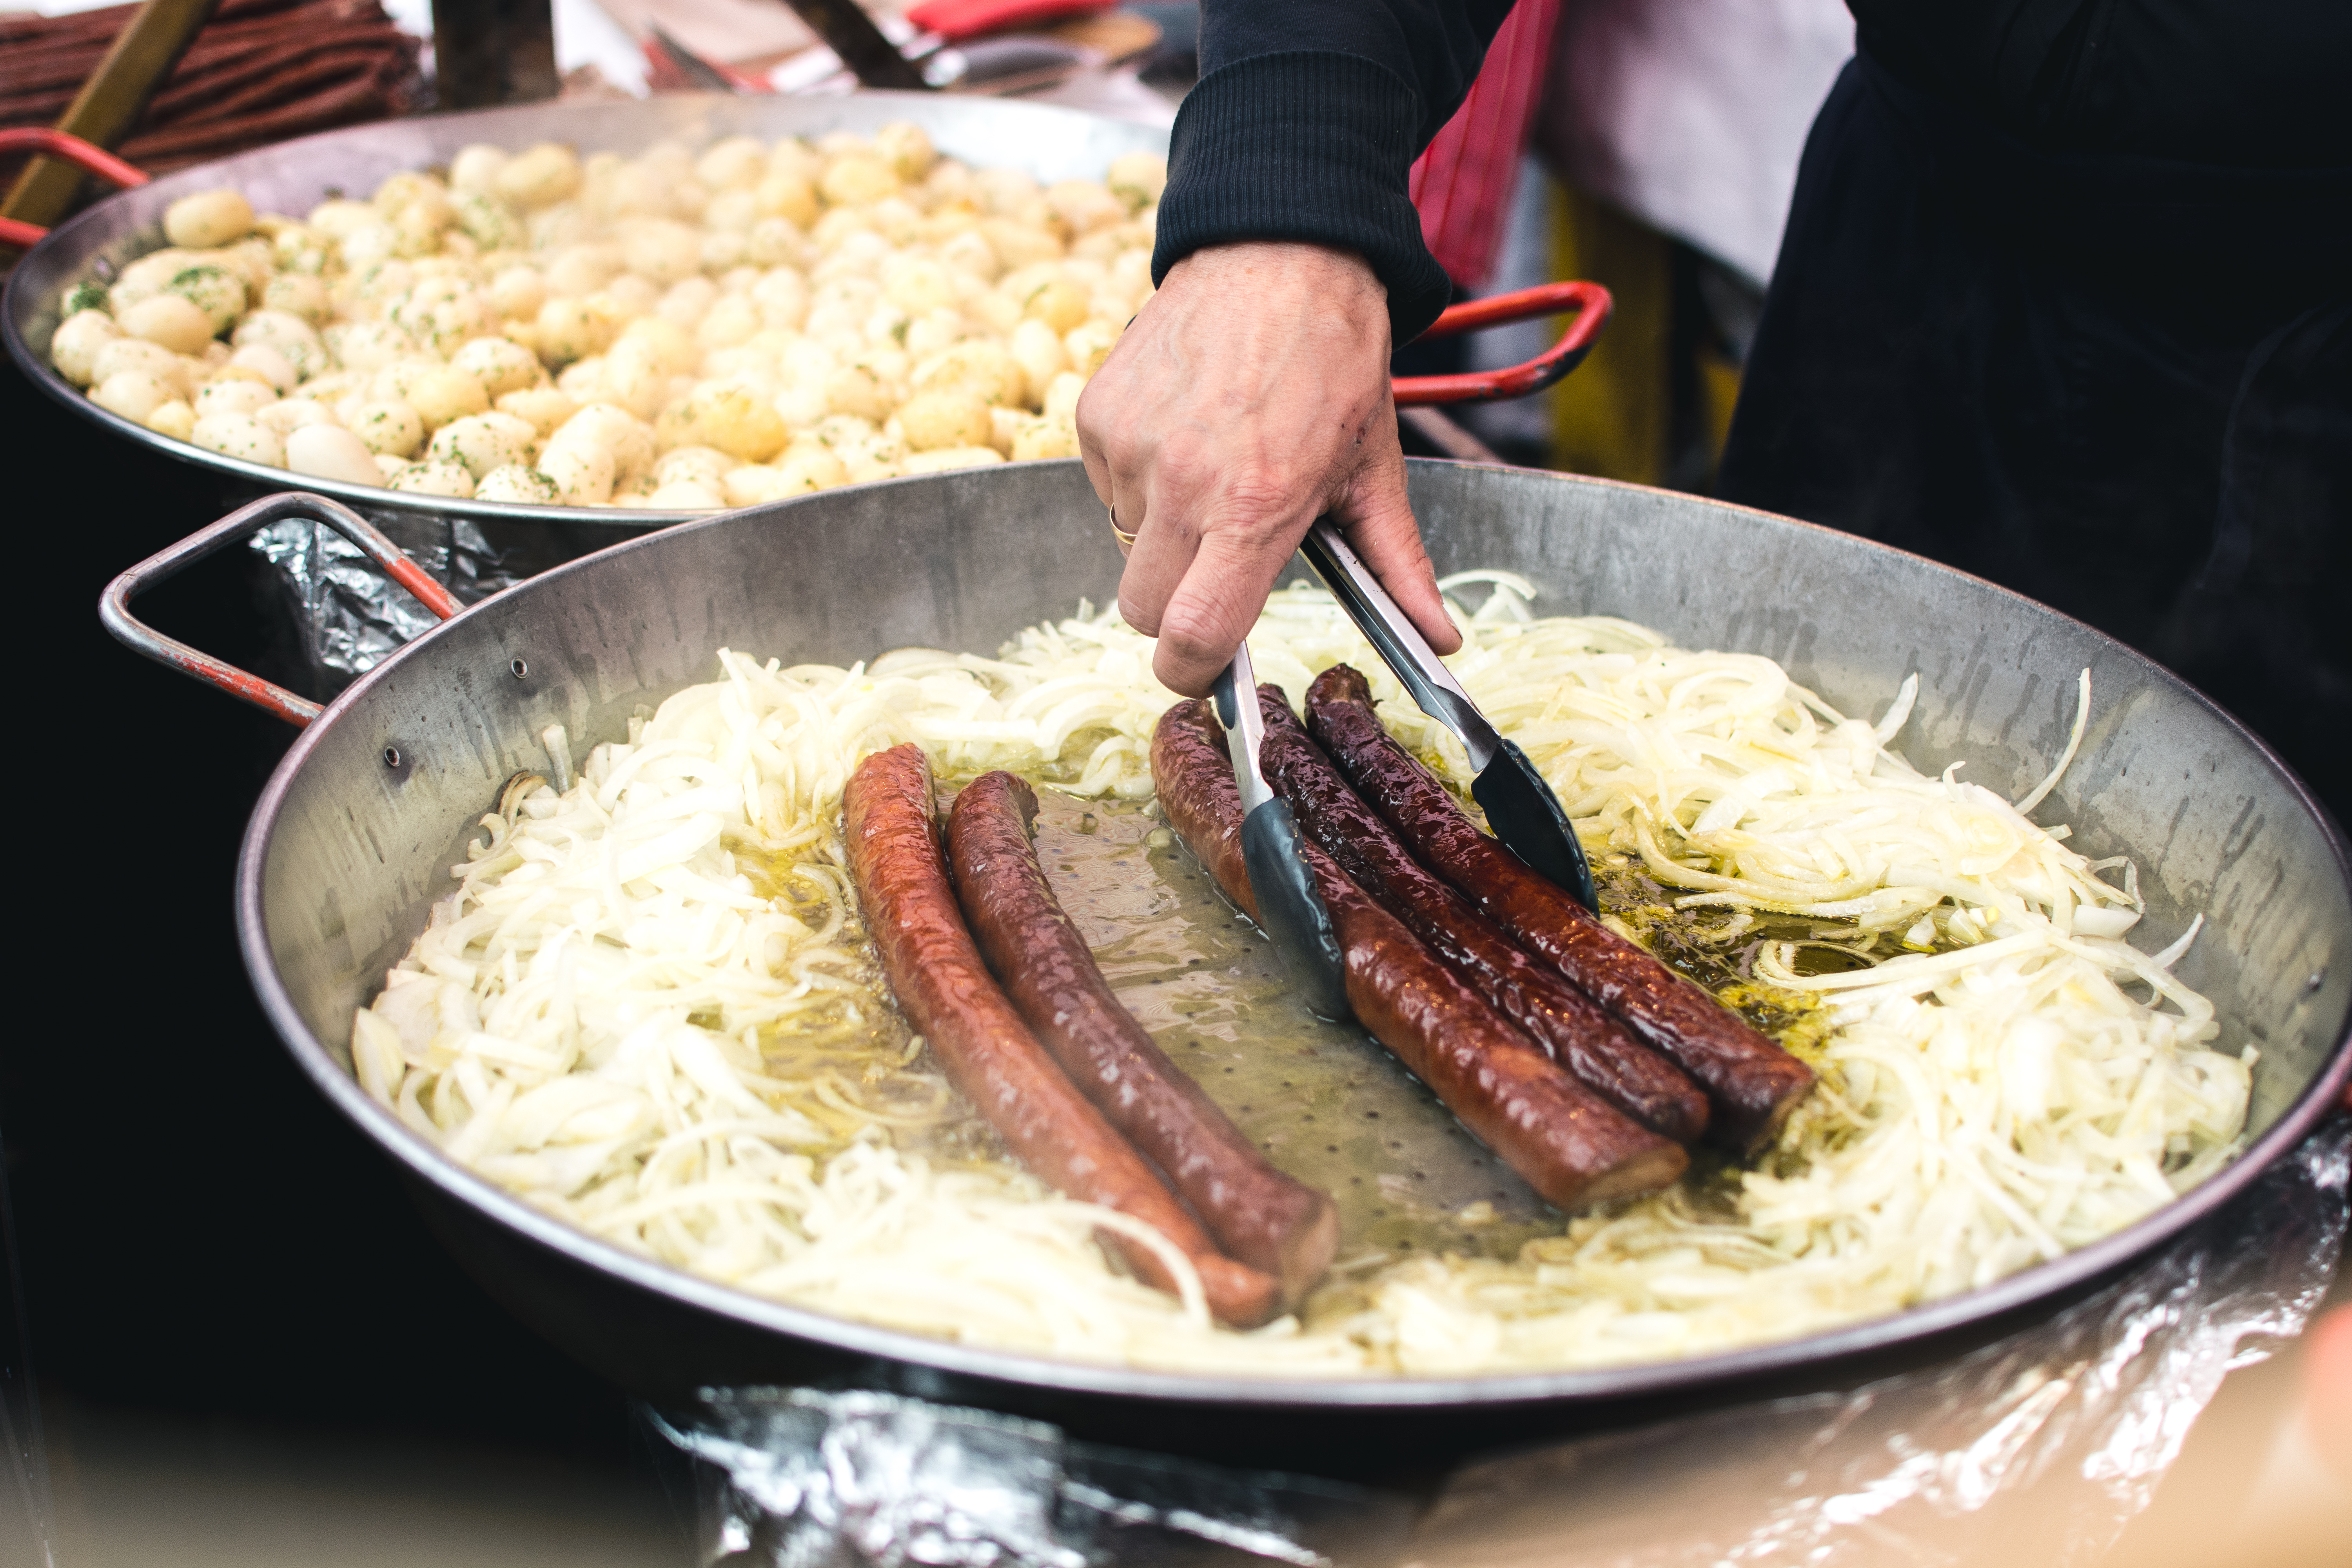
dish, food, cuisine, ingredient, meat, produce, recipe, fish, side dish, longaniza, sausage, seafood